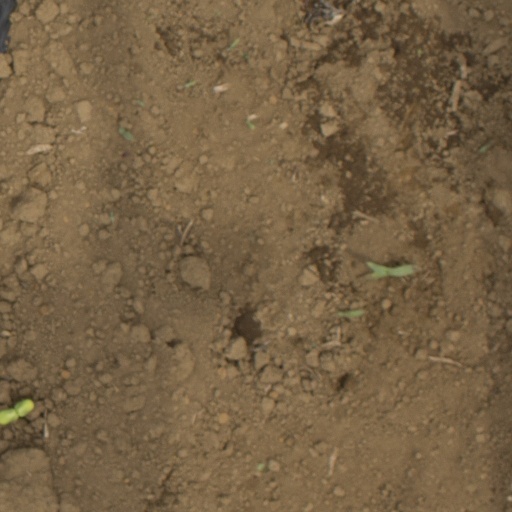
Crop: Jerusalem artichoke